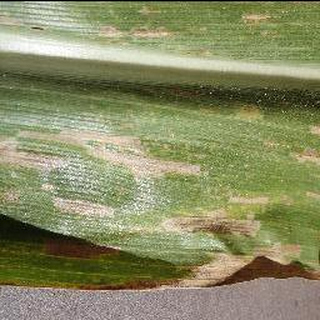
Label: corn_cercospora_leaf_spot